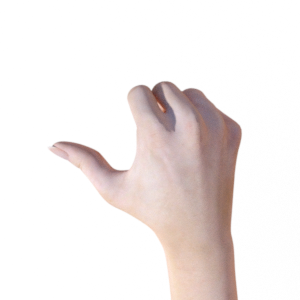
Label: rock